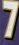
Number: 7